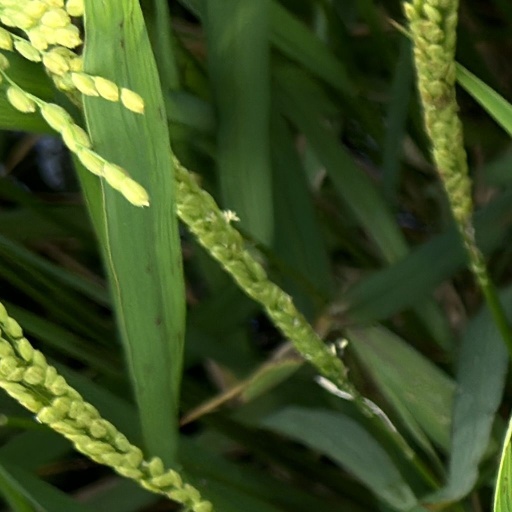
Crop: rice